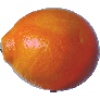
Label: Tangelo 1